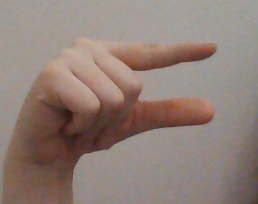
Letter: dal